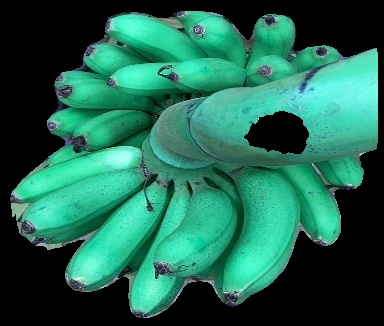
Variety: rasbale
Grade: grade1